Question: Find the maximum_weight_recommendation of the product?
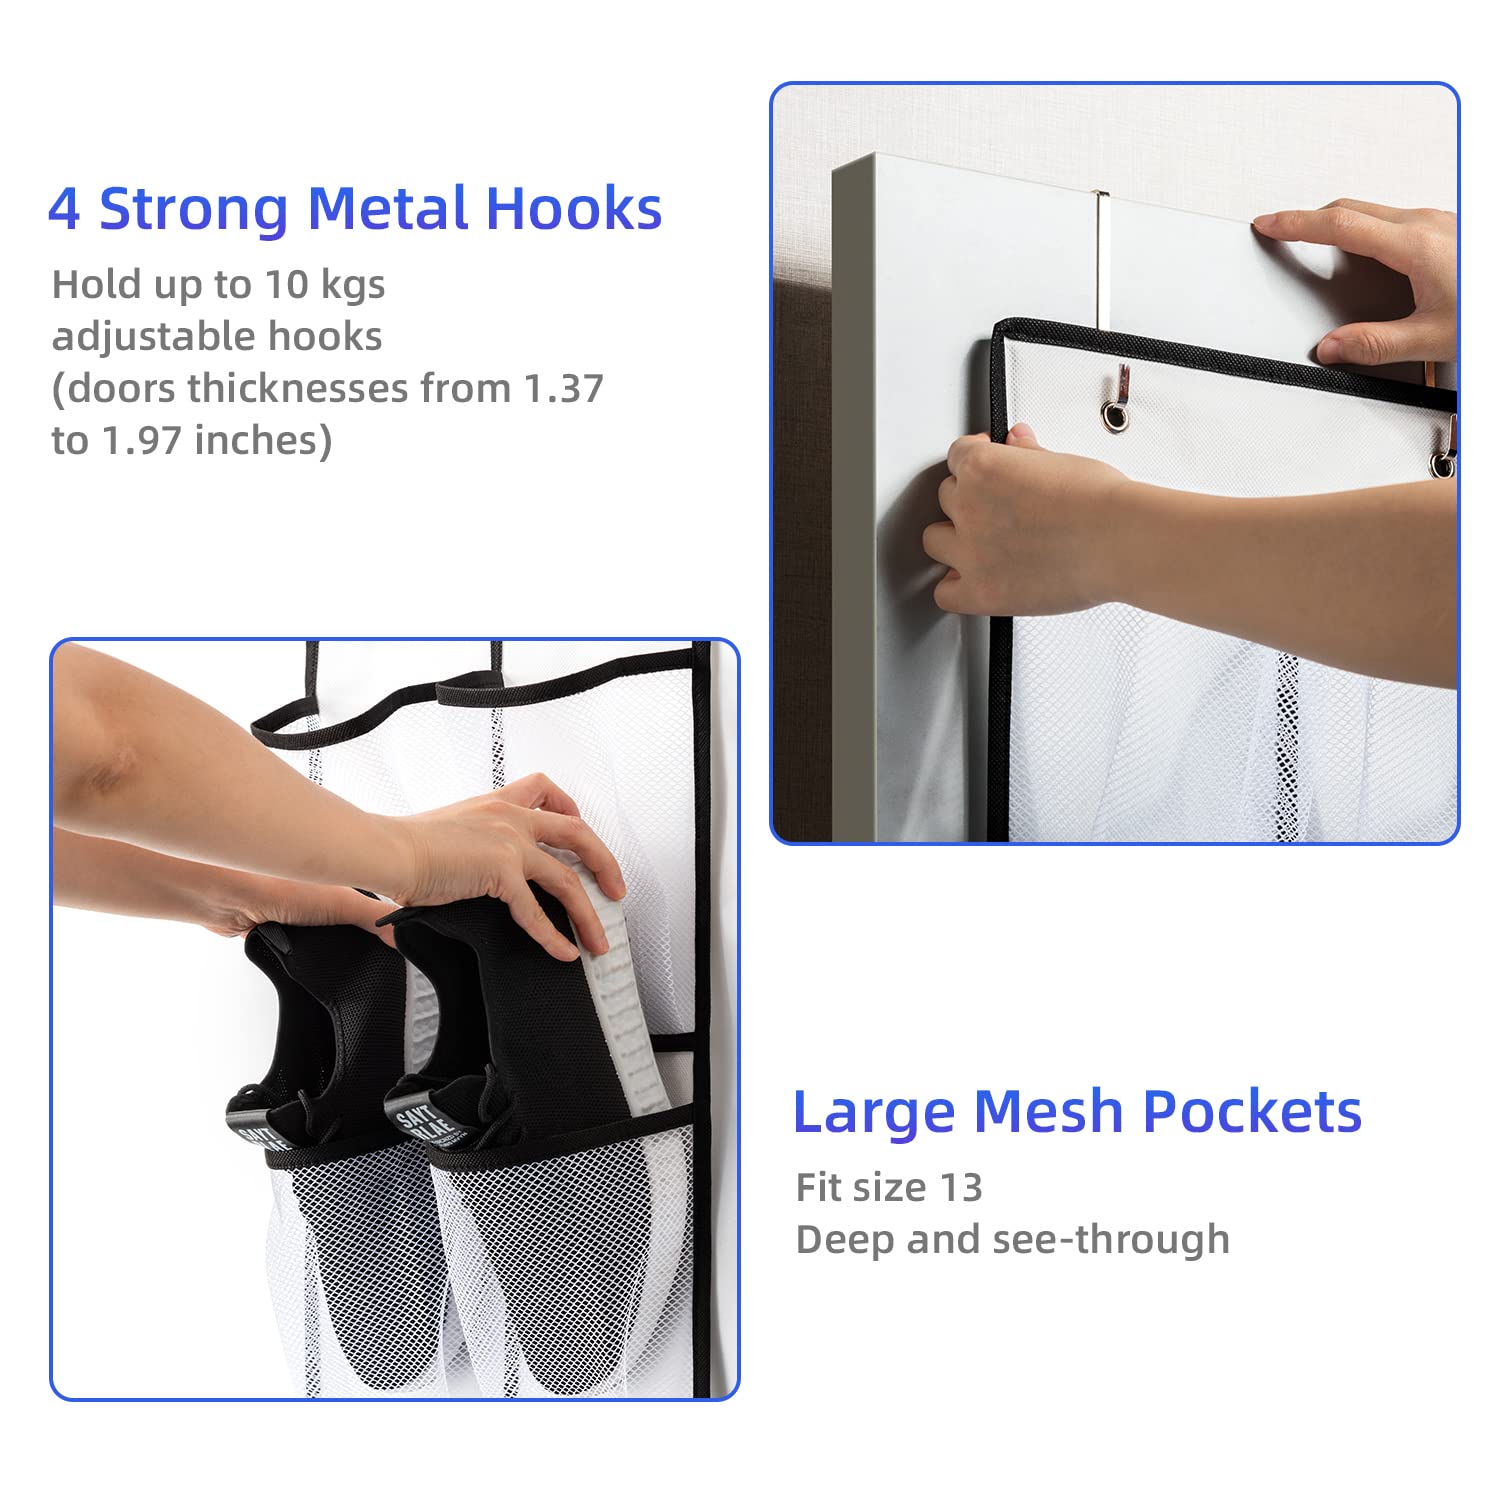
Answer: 10.0 kilogram